Battle at Blue Coat's Village

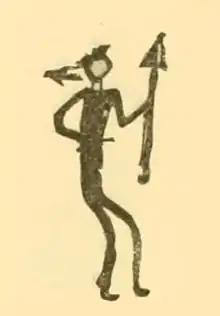
Battiste Good's winter count (Lakota). 1843–44. The return of a sacred arrow of the Cheyenne. During an attack on the Pawnees - likely Blue Coat's village - the Lakotas found one of the four sacred arrows of the Cheyennes. The Pawnees had won them in 1830, when the Cheyennes attacked a hunting camp on the open plains.

The day after the battle, missionary Samuel Allis helped burying a few of the dead. Far from the village, he found three Pawnees, killed and mutilated. Dead horses lay both in and out of the Indian town. Many of the villagers had already left the area, leaving early for the tribal summer hunt on the open plains.